Death of Olaseni Lewis

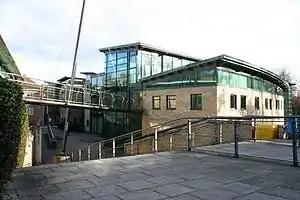
Lewis's alma mater Kingston University

Born to Ajibola Lewis (a Nigerian-born lawyer) and Conrad Lewis (an engineer), Olaseni Lewis (known as Seni) was a Black British man from South Norwood in south-east London. He grew up there with his two older sisters and was well known in his neighbourhood, having given neighbours lifts in his car. He attended Kingston University in south London and, regarded as a bright student, went on to study a master's degree in business and information technology there.